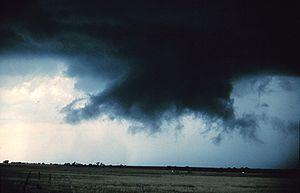
La prévision des orages violents est la partie de la météorologie d'exploitation qui tente de prévoir le développement, l'intensité, le type de danger et les zones affectées par les orages pouvant donner de la grosse grêle, des vents destructeurs, des tornades et des pluies torrentielles.